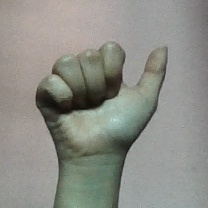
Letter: dhad